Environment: real
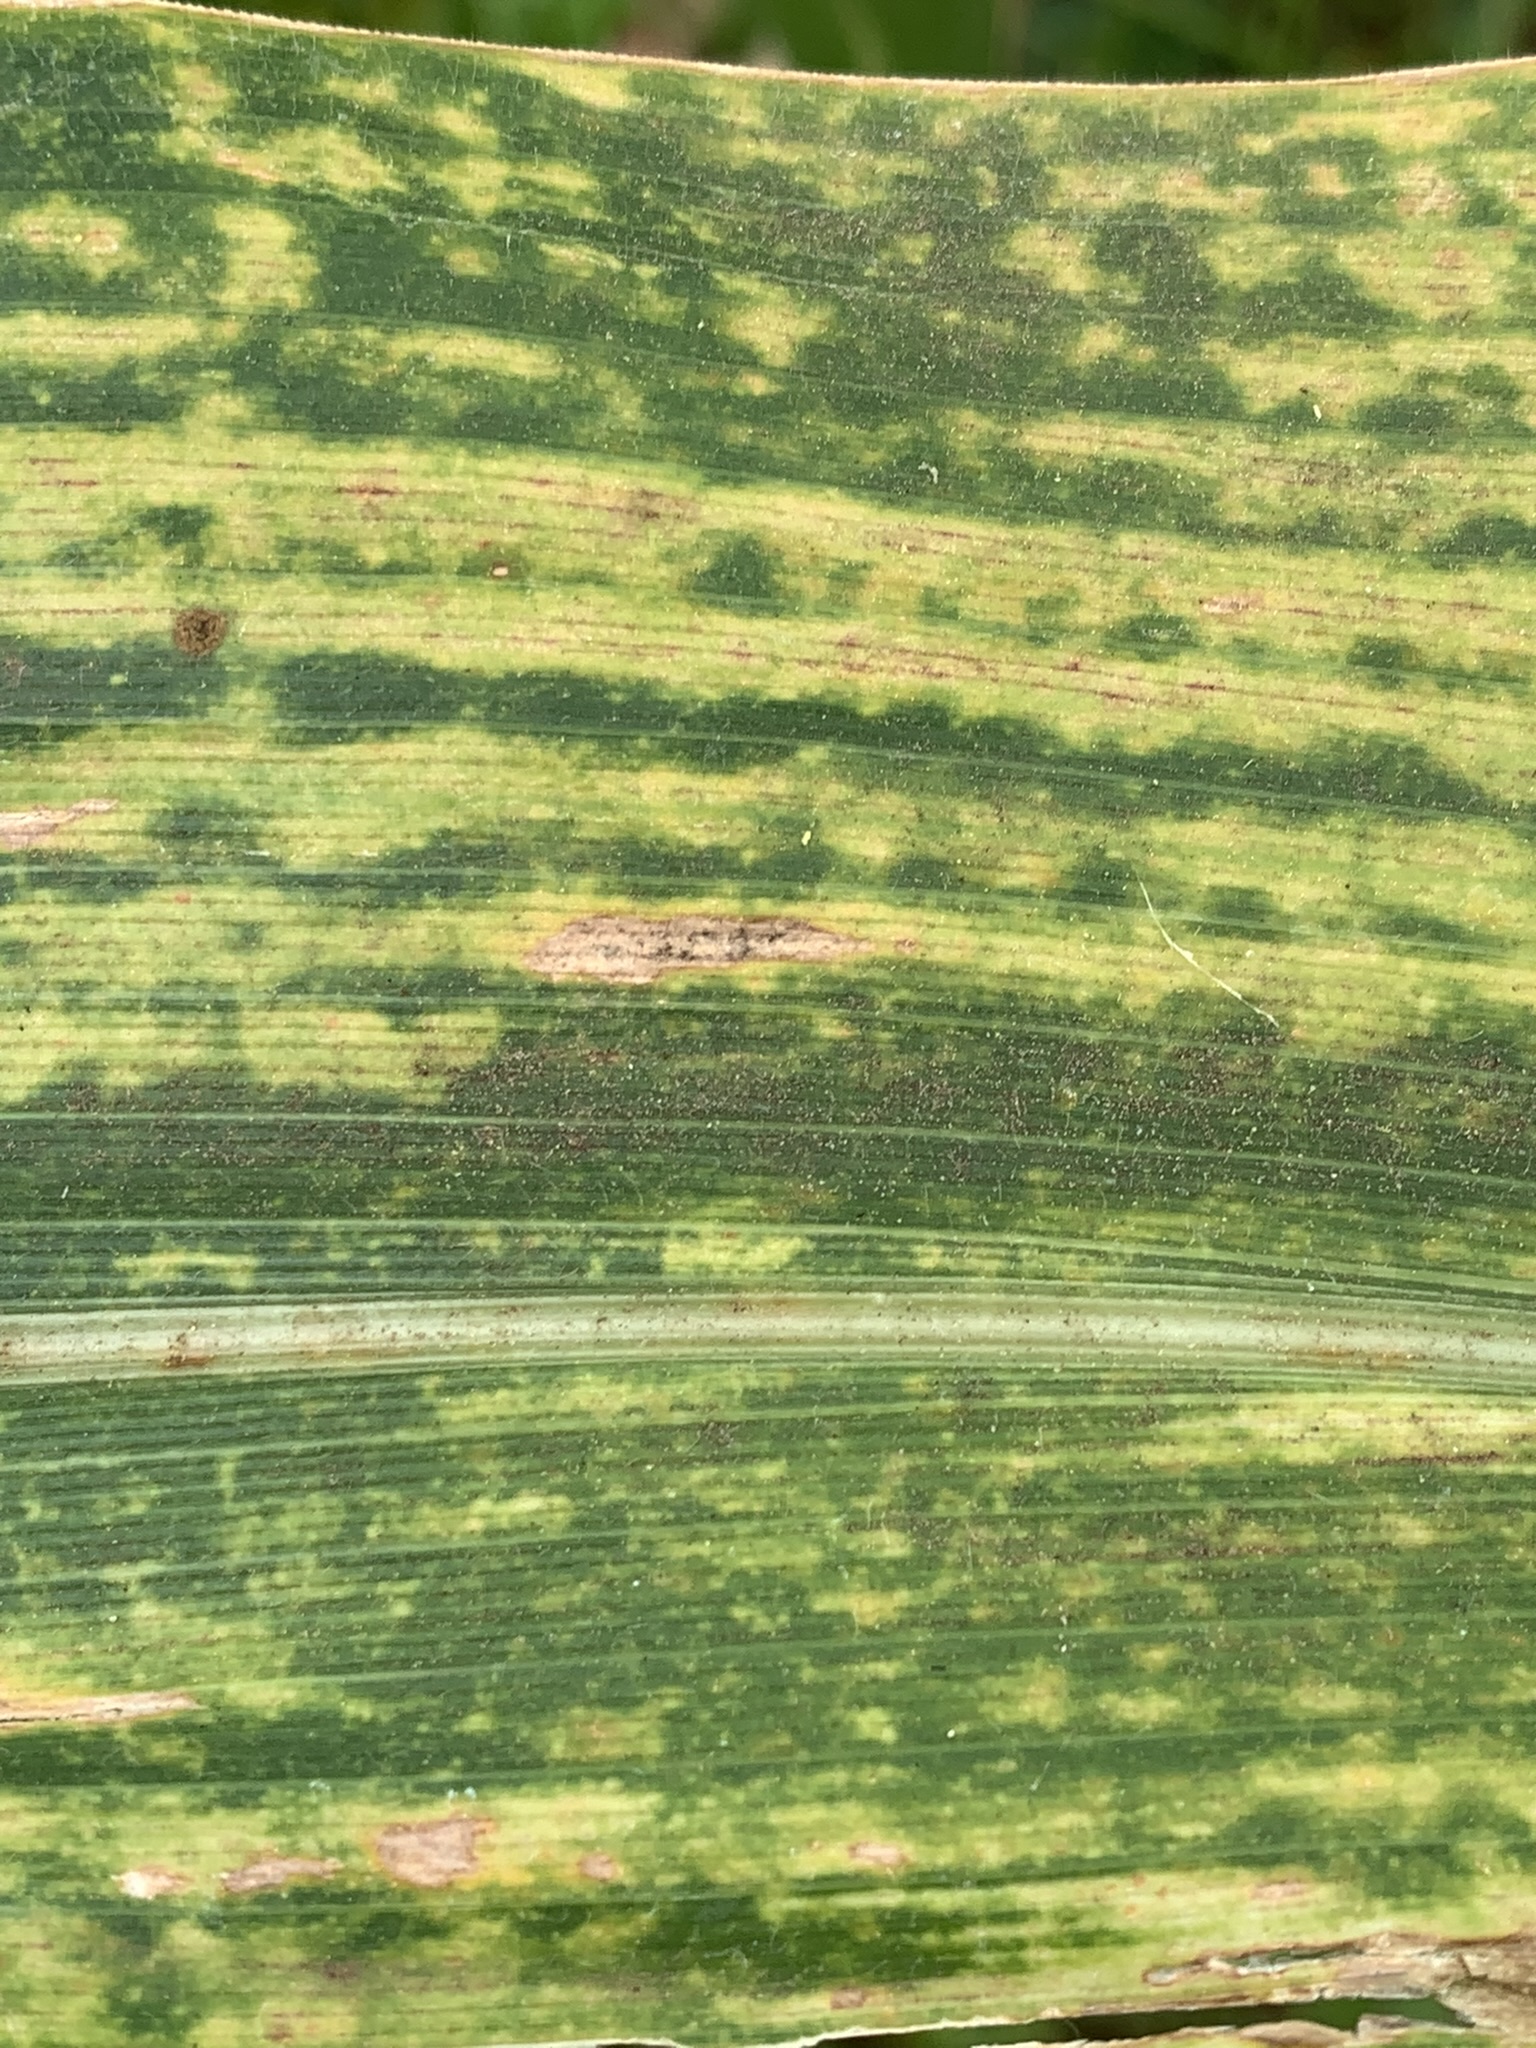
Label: lethal_necrosis